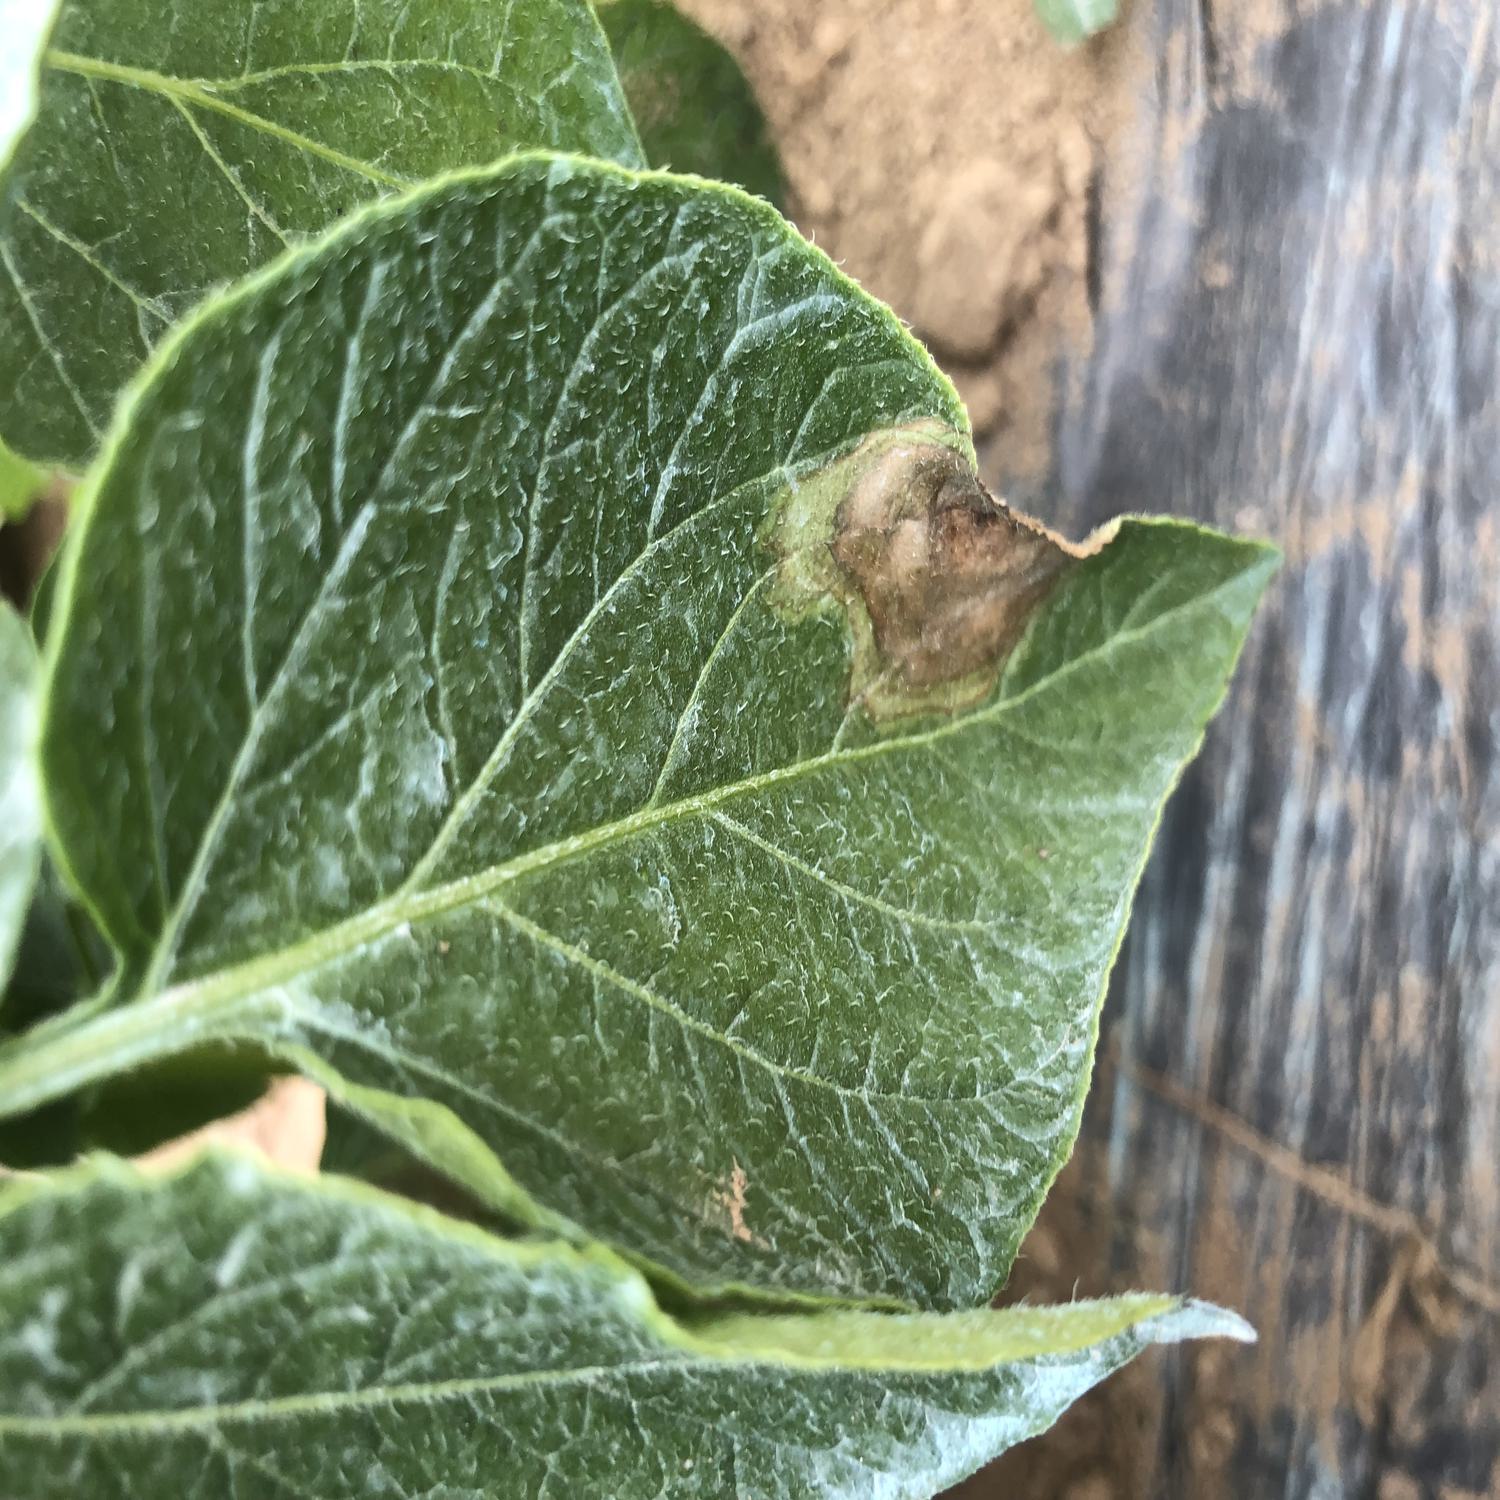
Label: Phytopthora